Hounddog (film)

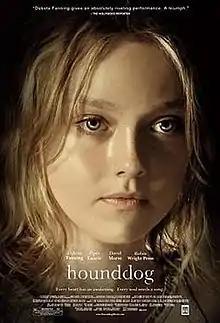
Theatrical release poster

American coming-of-age drama film written, directed, and produced by Deborah Kampmeier. The film stars Dakota Fanning, Piper Laurie, David Morse, Robin Wright Penn, and Isabelle Fuhrman in her film debut. Filmed near Wilmington, North Carolina and set in 1956 Alabama, the film follows a troubled girl who finds solace from an abusive life through the music of Elvis Presley.